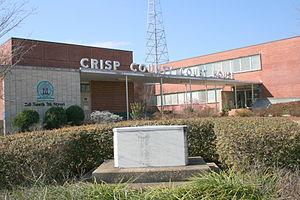
Cordele est une ville de Géorgie, aux États-Unis. Il s'agit du siège du comté de Crisp.